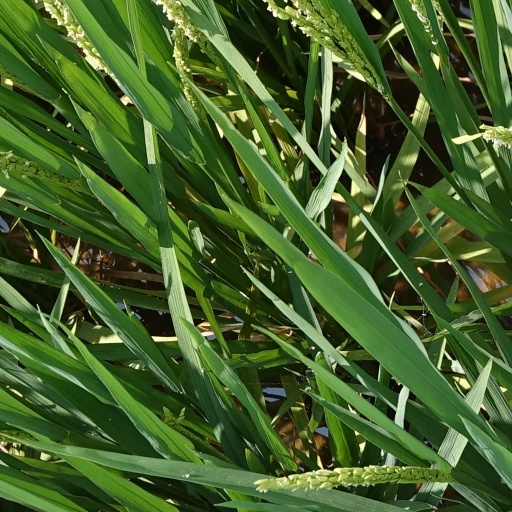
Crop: rice